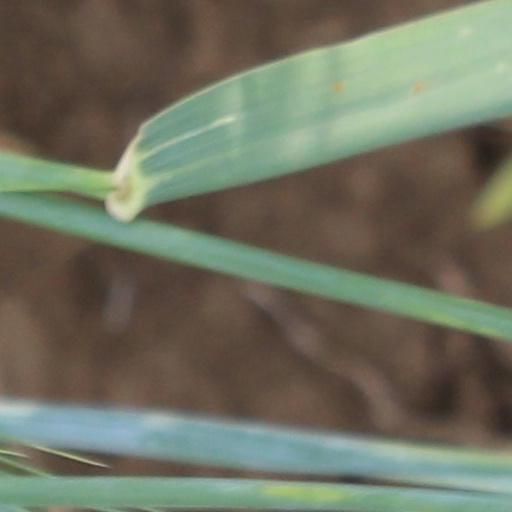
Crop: wheat